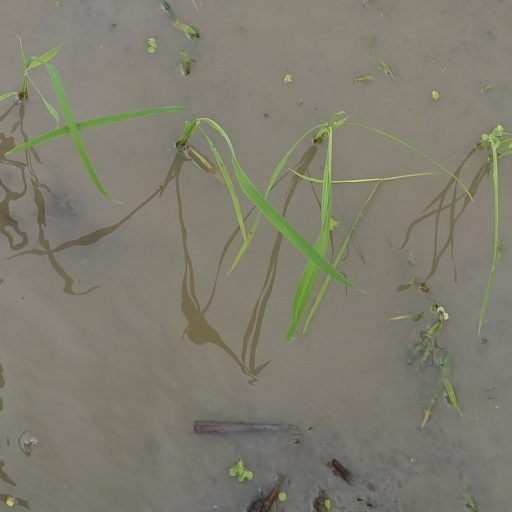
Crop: rice